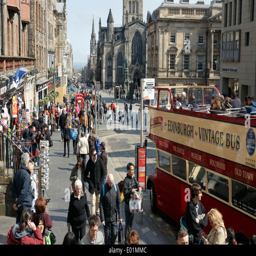
vintage tour bus on and tourists